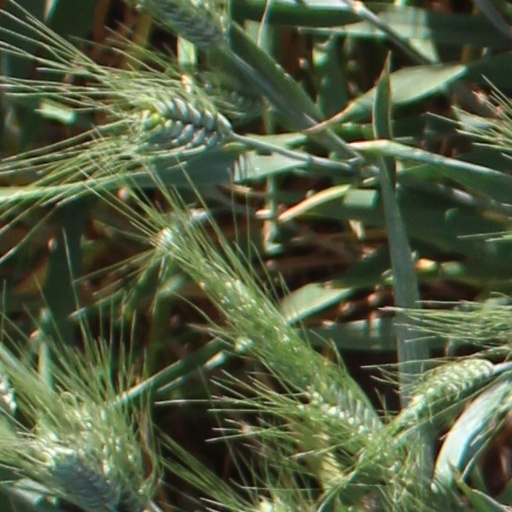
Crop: wheat